Severan Tondo

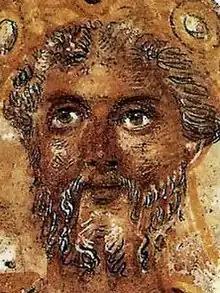
Detail of Septimius

The work is a tempera, or egg-based painting, on a circular wooden panel, or tondo, with a diameter of . It depicts the Imperial family wearing sumptuous ceremonial garments. Septimius Severus and his sons are also holding sceptres and wearing gold wreaths decorated with precious stones. Julia Domna has her distinctive hairstyle, crimped into parallel locks, possibly a style from her home in Syria, and perhaps a wig. Although it is commonly assumed that Julia Domna introduced the custom of wearing wigs into Roman society, evidence points to a predecessor introducing use of wigs in portraiture. Although the portrait depicts Julia as being notably paler than Severus, the subjects' true complexions are probably not accurately represented, as artistic conventions of the era often depicted women with fairer skin and men with darker skin.